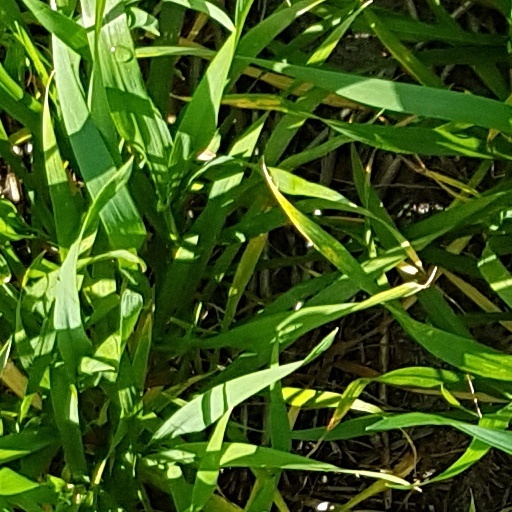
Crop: wheat